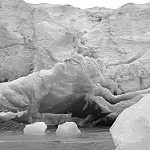
Label: B & W